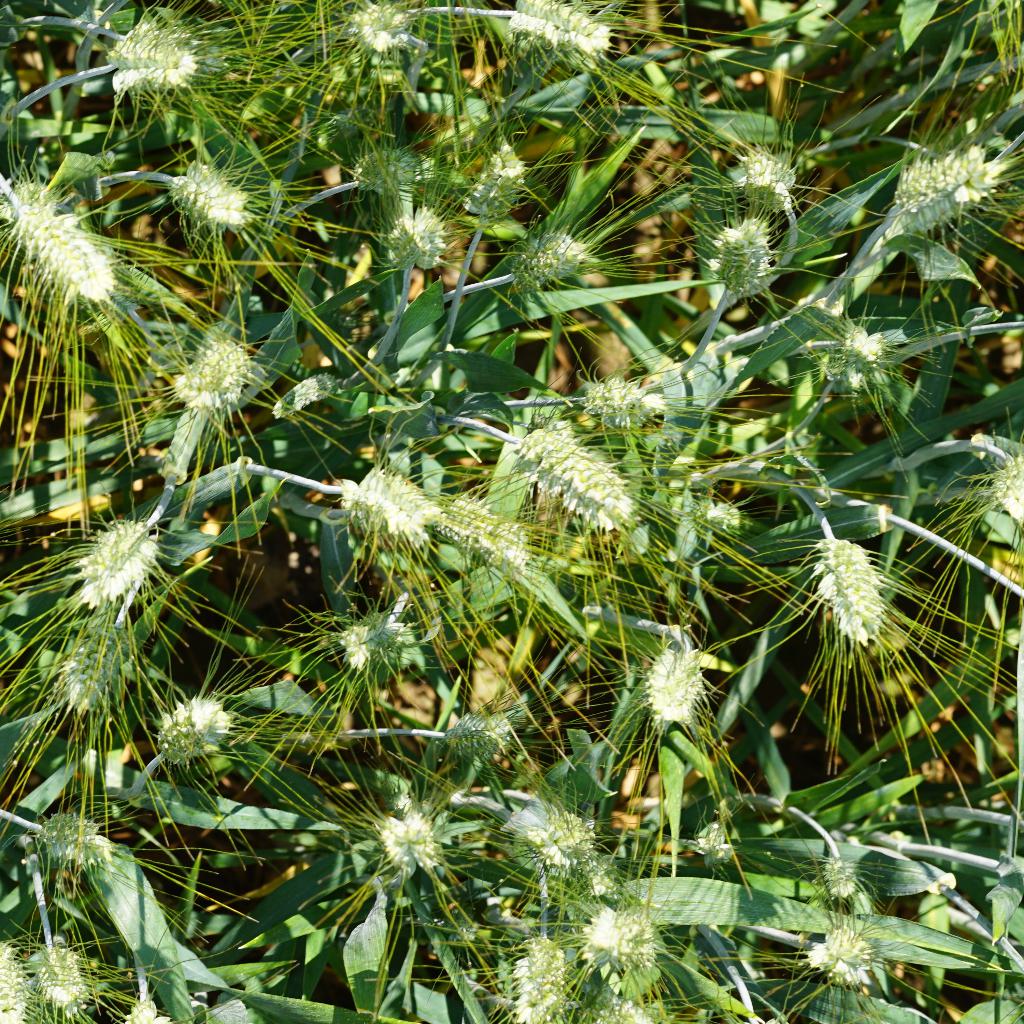
Country: France
Location: Gréoux
Wheat development stage: Filling